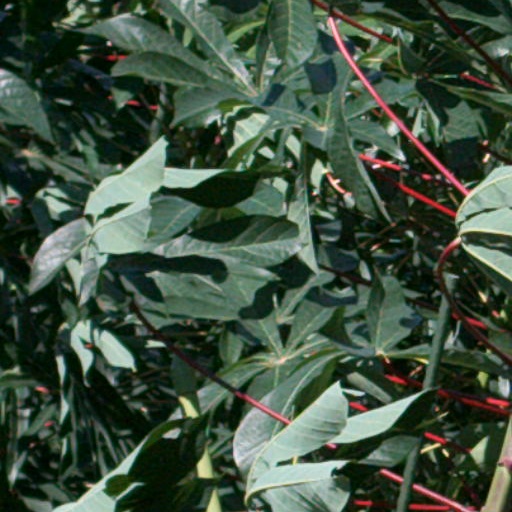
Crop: cassava